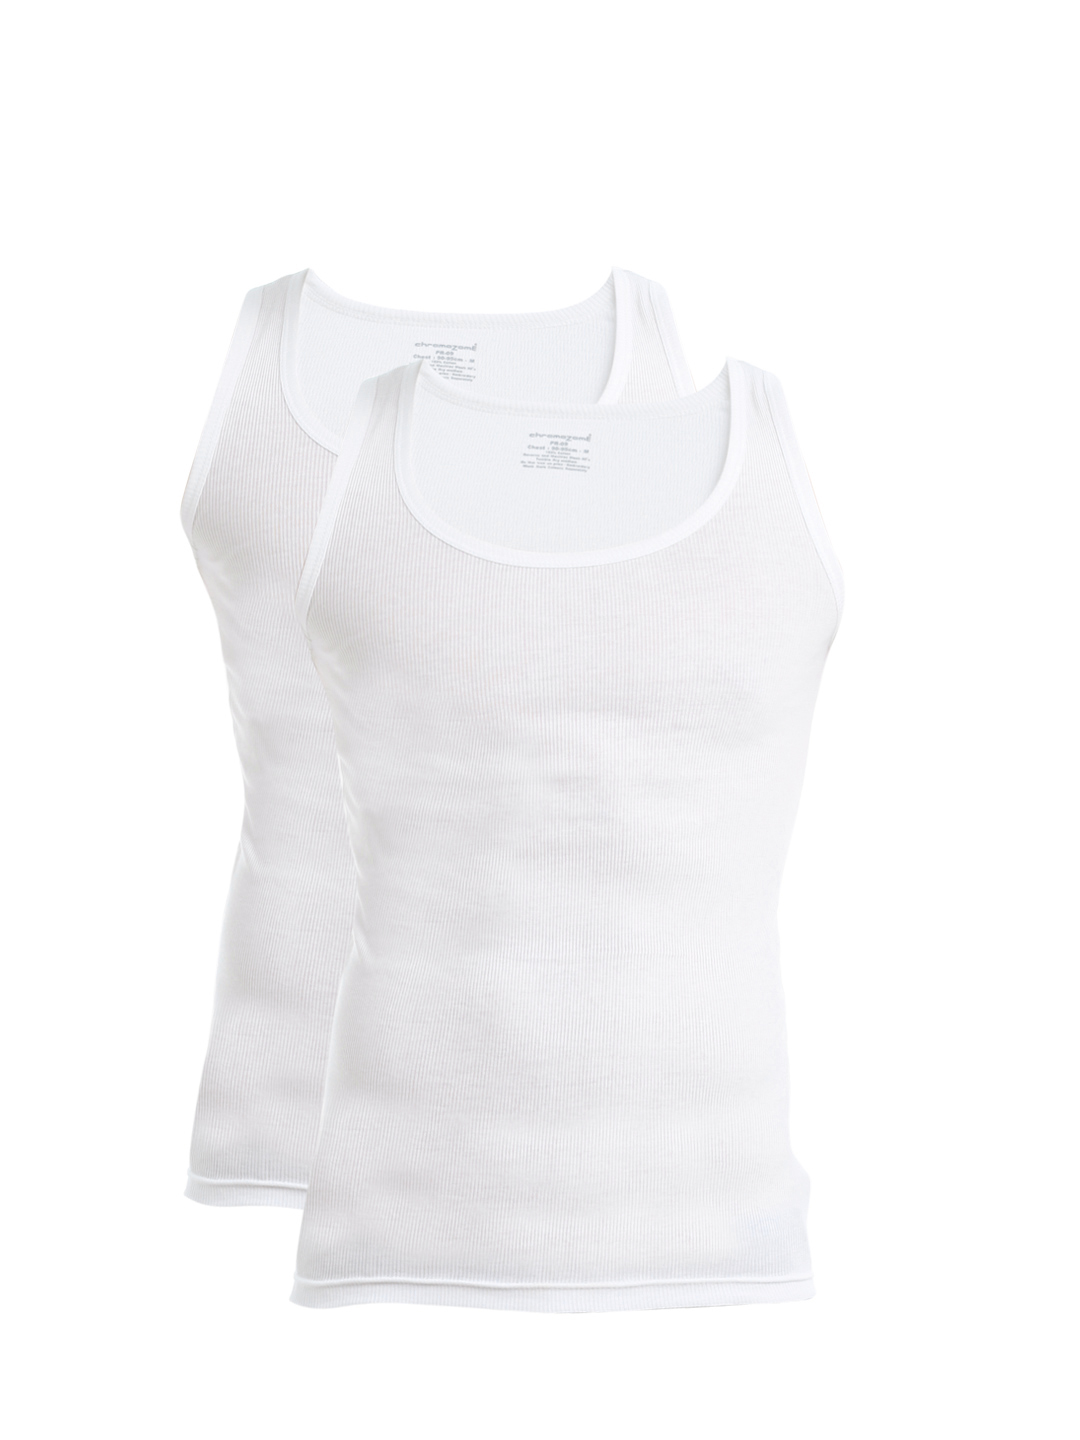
Chromozome Men White Pack of 2 Innerwear Vests
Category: Apparel / Innerwear / Innerwear Vests
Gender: Men
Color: White
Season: Winter 2016
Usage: Casual